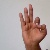
The image shows a hand gesture representing the letter 'F' in Indian Sign Language.